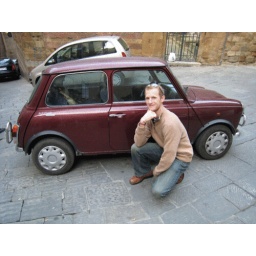
I'm packing this car and bringing it home in my suitcase!